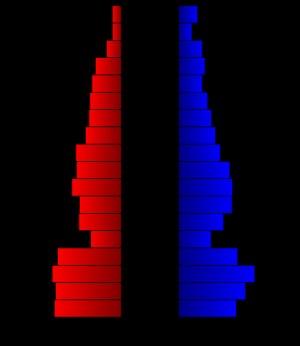
Le comté de Martin, en anglais : Martin County, est un comté situé au centre-ouest de l'État du Texas aux États-Unis. Fondé le 19 novembre 1876, son siège de comté est la ville de Stanton. Selon le recensement des États-Unis de 2010, sa population est de 4 799 habitants. Le comté a une superficie de 2 371,5 km², dont 2 369,6 km² en surfaces terrestres. Il est nommé en référence à Wylie Martin, un pionnier.